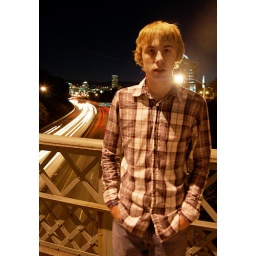
Senior Portrait, for my lovely boyfriend, over the I-84 on the 12th street bridge near Lloyd Center in Portland.